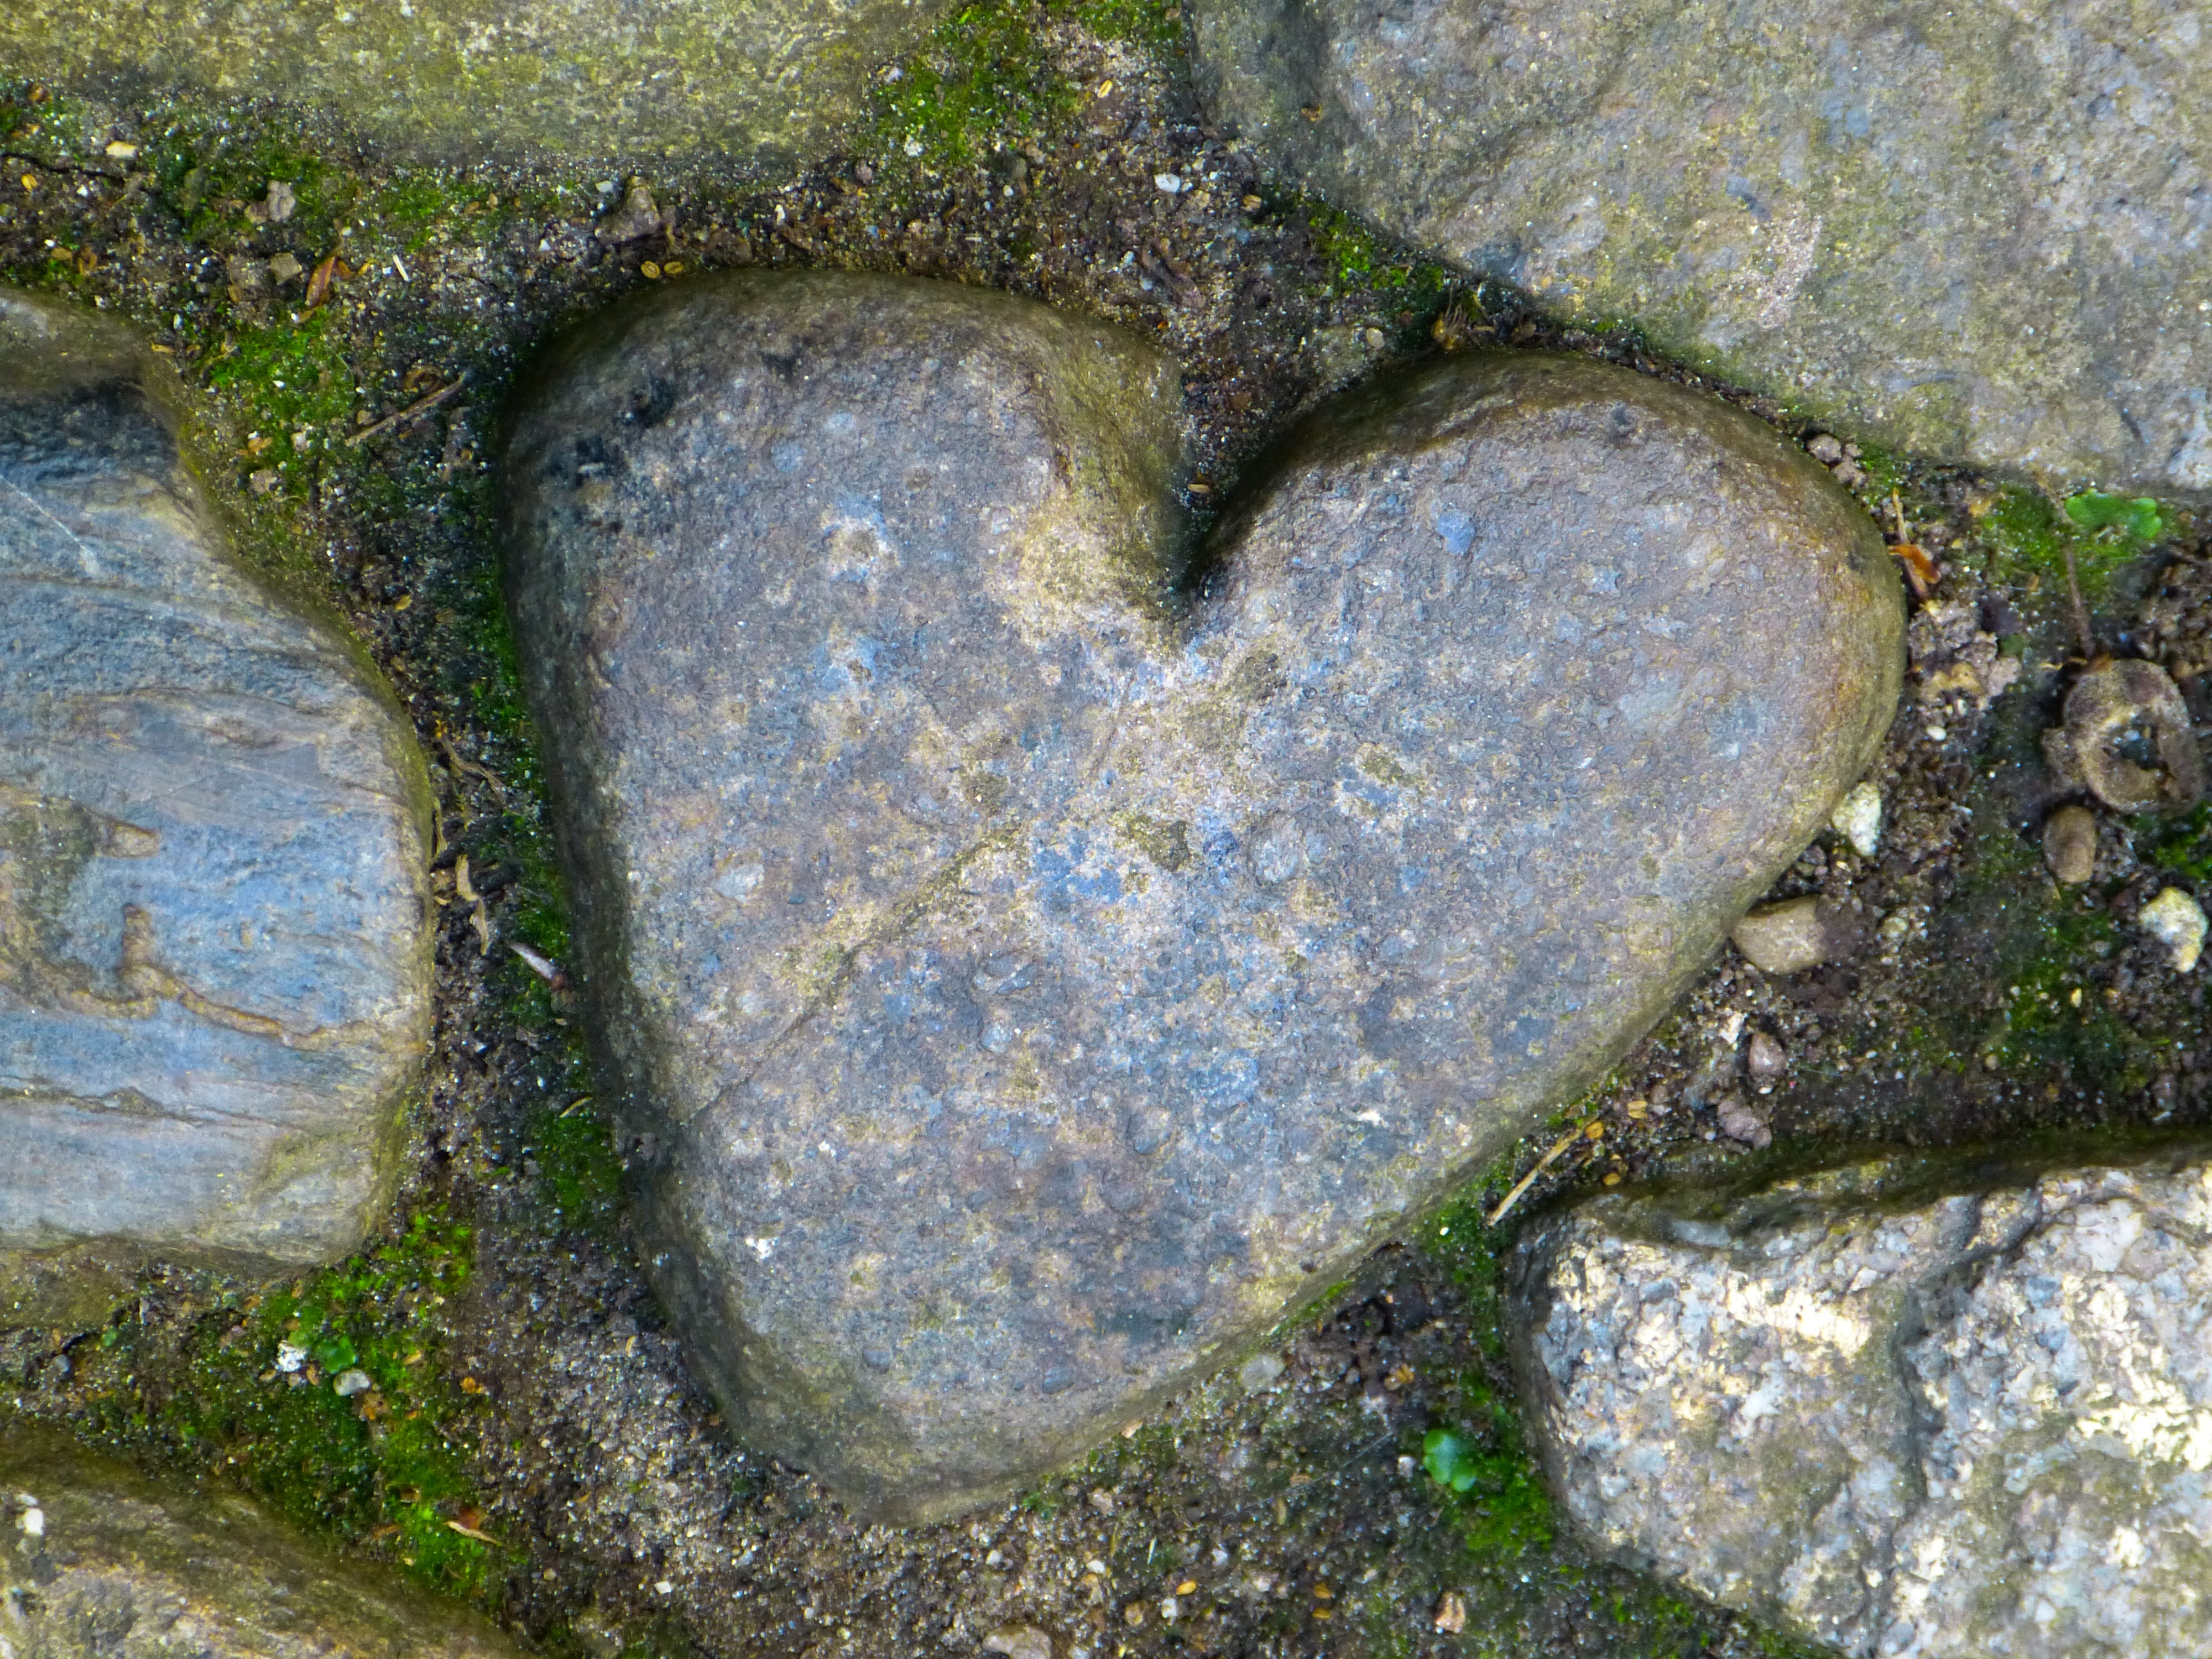
tree, rock, stone, love, heart, england, grave, geology, boulder, headstone, away, emotion, united kingdom, st michael's mount, stone heart, giants heart